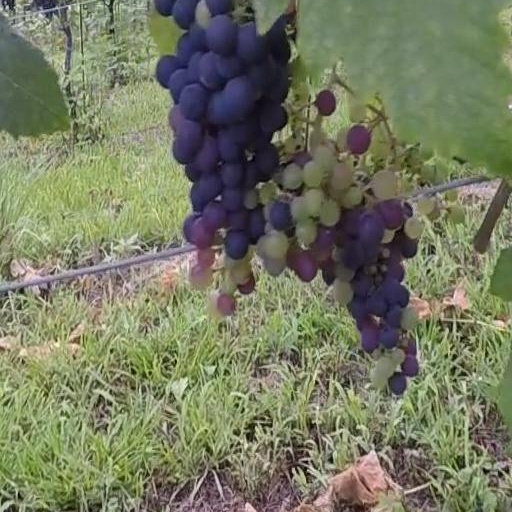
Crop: grape